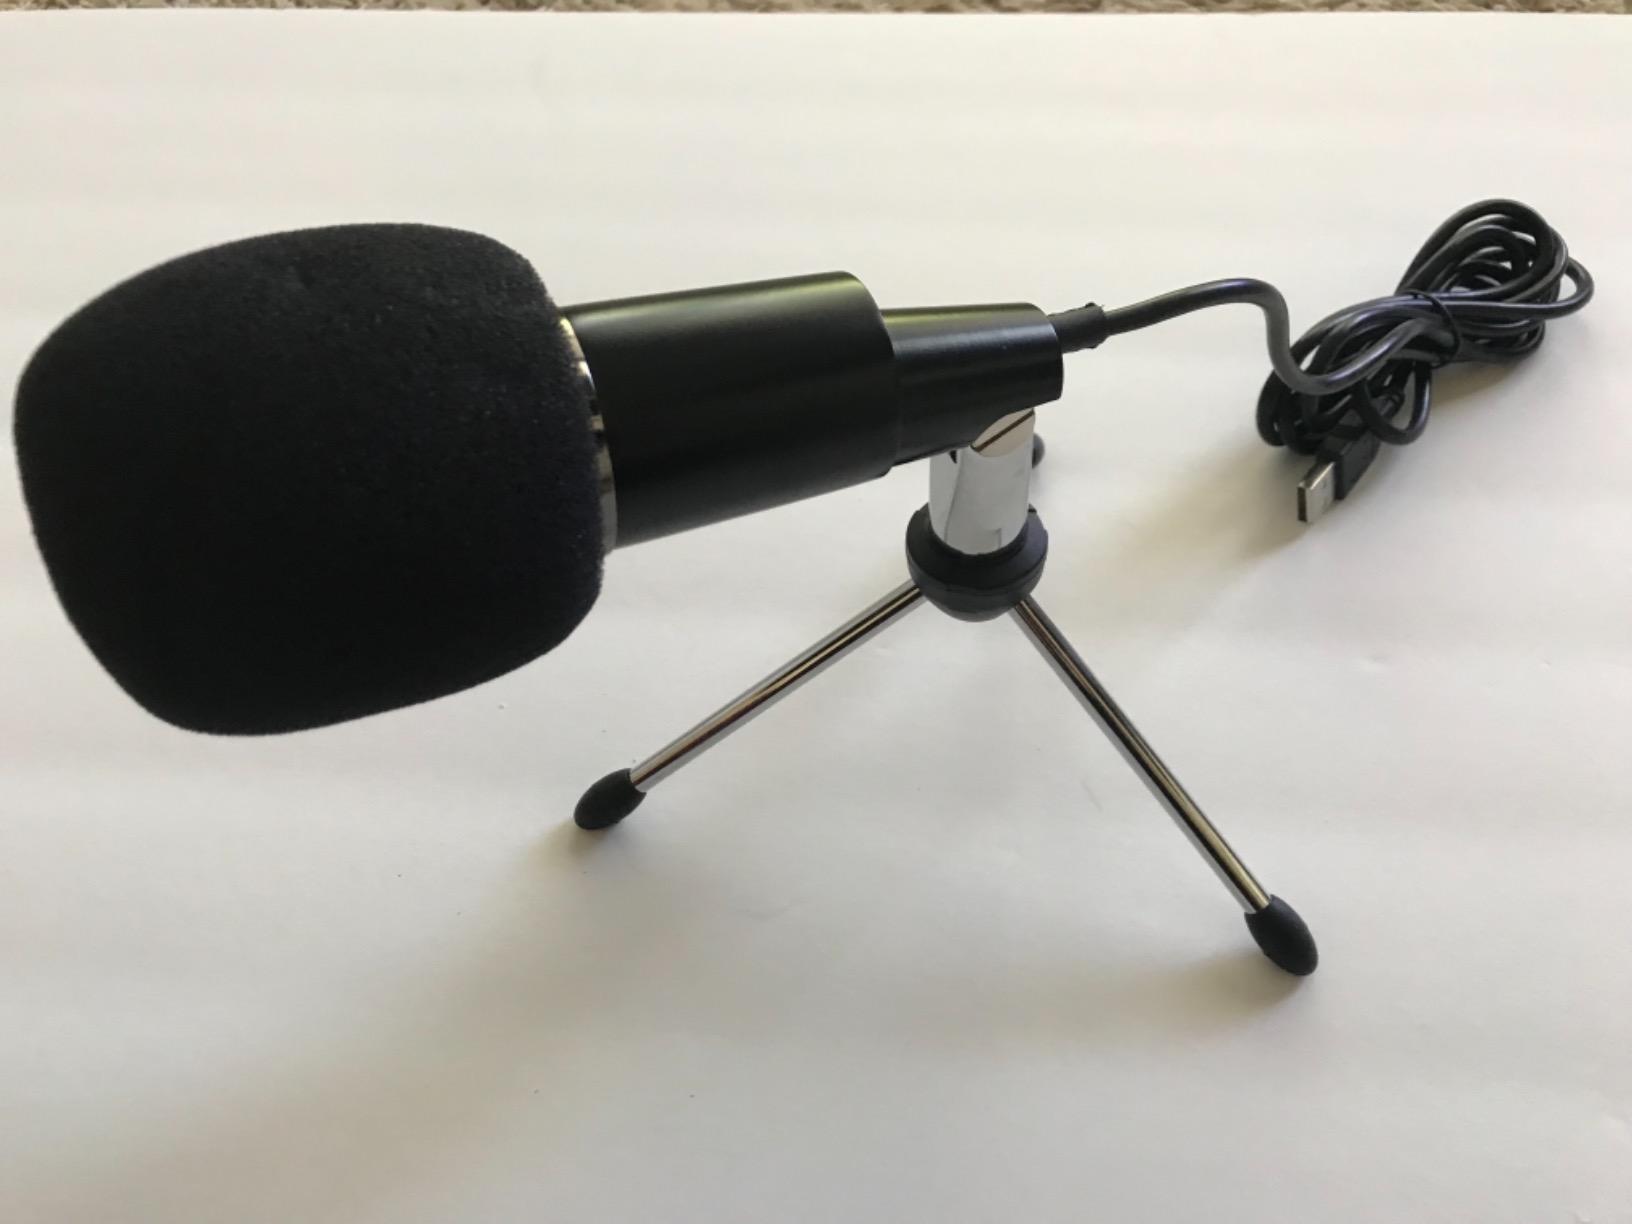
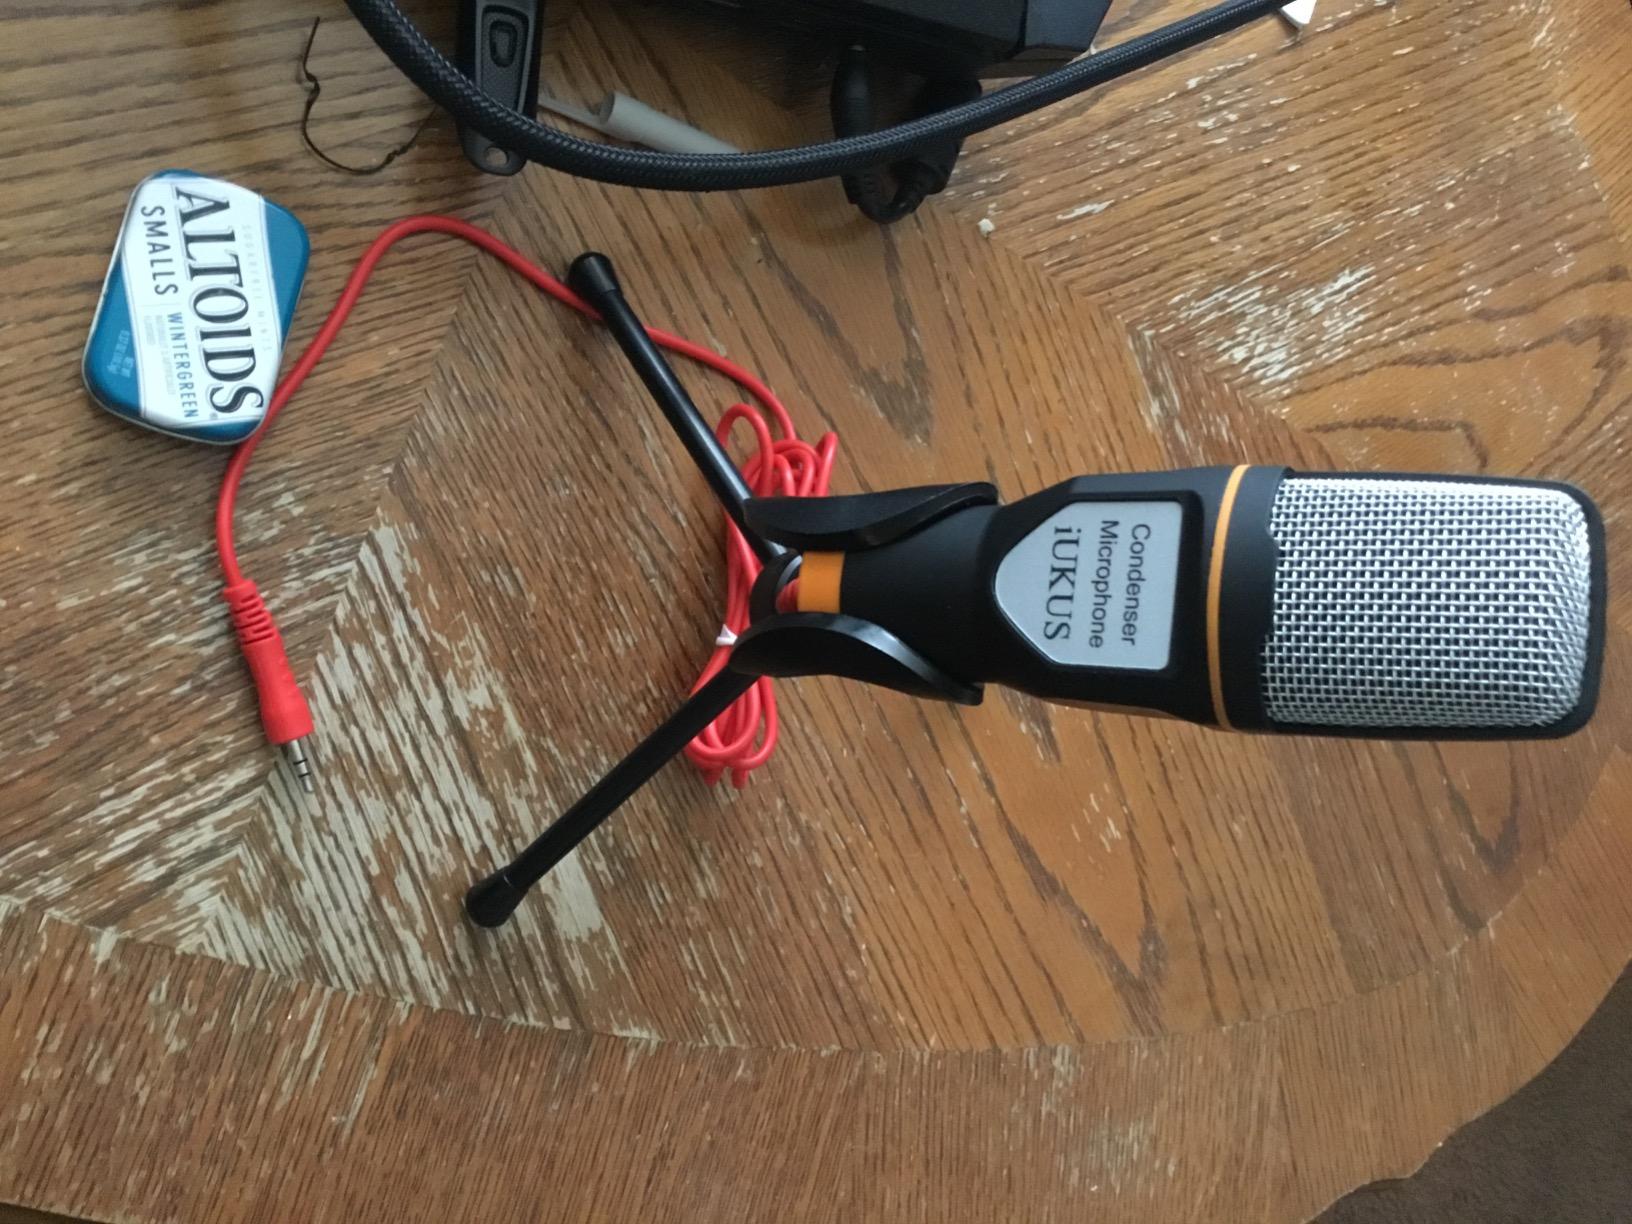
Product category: microphone
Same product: no